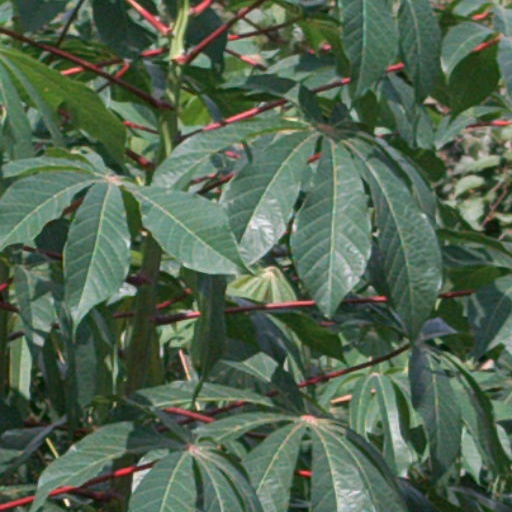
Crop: cassava